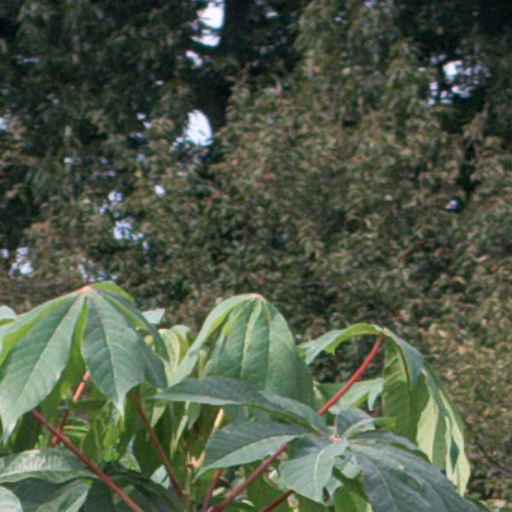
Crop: cassava